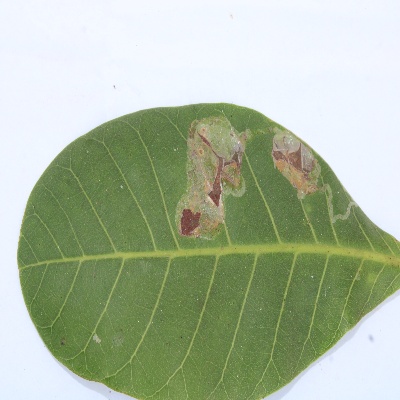
Crop: Cashew
Condition: leaf miner